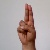
The image shows a hand gesture representing the letter 'U' in Indian Sign Language.